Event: Nepal Earthquake
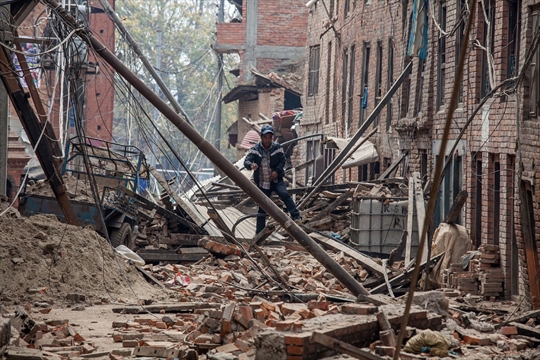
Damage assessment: damage